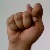
The image shows a hand gesture representing the letter 'T' in Indian Sign Language.